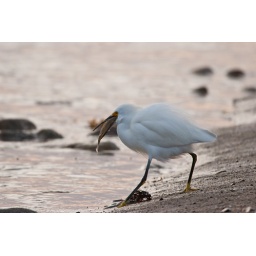
the egret rolled the fish in the sand like a powdered donut, then swallowed it whole!